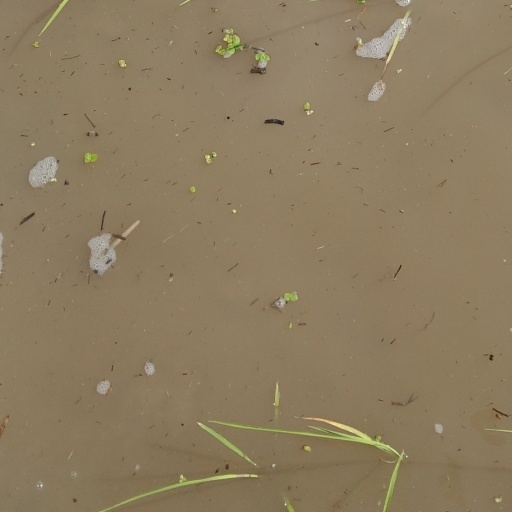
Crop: rice